Vincent Adriaenssen

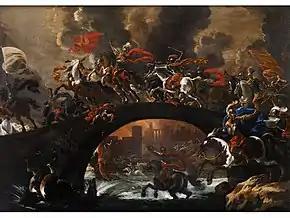
"Battle with cavalry on a bridge"

Vincent Adriaenssen (name variations: Vincent Adriaensz, Vincent Adriani, Vincenz Leckerbetien, Vincent Leckerbeetjen, nicknames: le Manchole, Il Manciola, Il Manciolla en Il Mozzo di Anversa) (1595–1675) was a Flemish Baroque painter who spent an important part of his career in Paris and Rome where he was especially renowned for his landscapes with battles and hunting scenes.